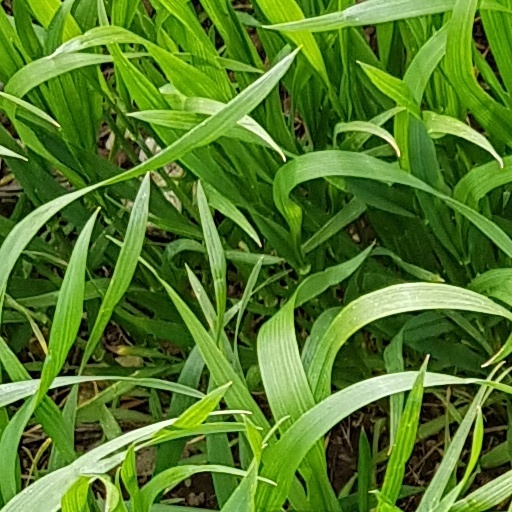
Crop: wheat